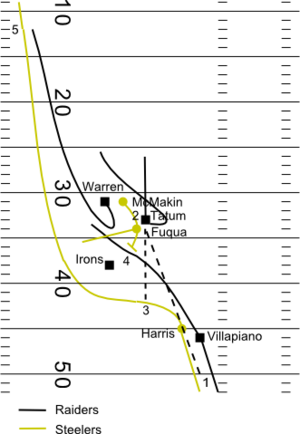
Terry Paxton Bradshaw, né le 2 septembre 1948 à Shreveport en Louisiane, est un joueur américain de football américain qui évolue au poste de quarterback pour les Steelers de Pittsburgh entre 1970 et 1983. Il joue pendant toute sa carrière avec les Steelers et remporte avec la franchise quatre Super Bowls en six ans.
The Immaculate Reception est le surnom donné à l'une des actions les plus connues de l'histoire du football américain. Elle s'est produite pendant la saison 1972 dans un match éliminatoire l'American Football Conference en National Football League. Ce match, joué au Three Rivers Stadium de Pittsburgh le 23 décembre 1972, opposait entre les Steelers de Pittsburgh et les Raiders d'Oakland.